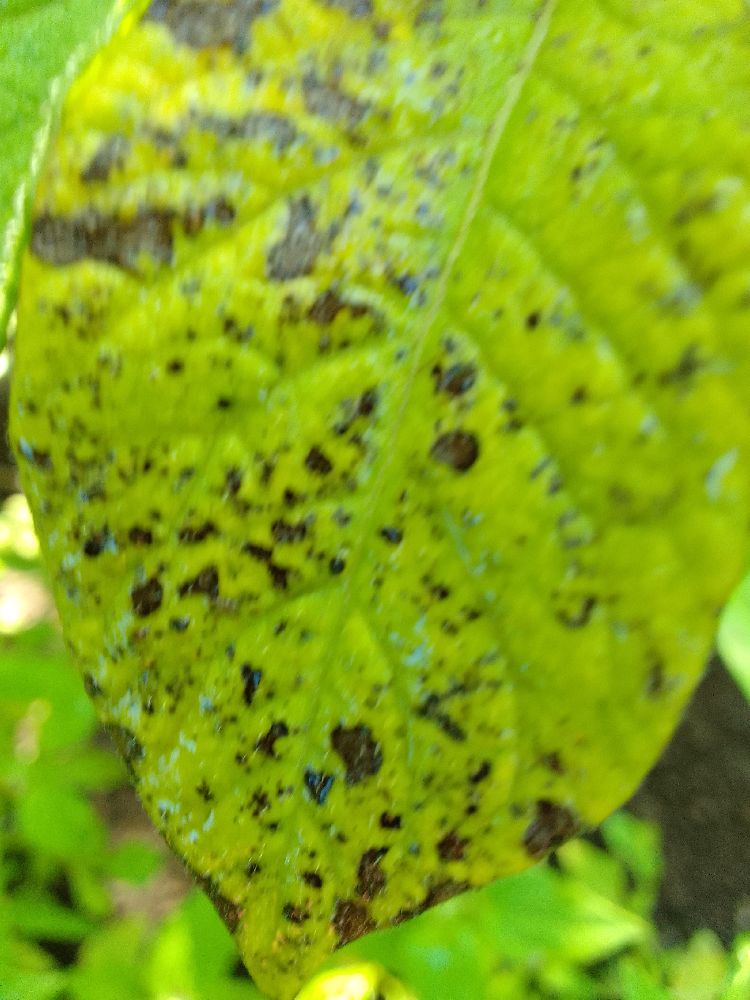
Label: Early blight